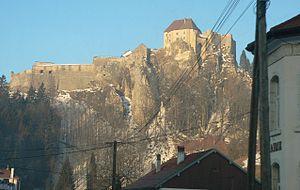
Un promontoire est une masse de terre et de rochers élevée qui domine une autre étendue terrestre ou une étendue d'eau. De nombreux promontoires sont composés d'une arête rocheuse ayant résisté à l'érosion qui emporta leurs flancs, plus tendres. Il peut également s'agir d'une terre haute, constituée d'un éperon, située au confluent de deux rivières. Au cours de l'histoire, les promontoires, en raison de leur position défensive naturelle, furent souvent utilisés comme emplacements pour la construction de forts ou de châteaux.